Niger Innis

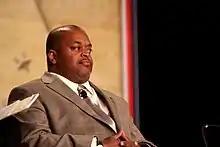
Innis in 2011

Innis is active in community and social organizations, including as Co-Chairman of the Affordable Power Alliance (APA), a coalition of Latino and African American ministerial organizations; Senior Citizen Advocates, which fights against public policies that raise energy costs; Advisory Committee Project 21 for the National Center for Public Policy Research; consultant to EEN247.com, and the Membership Committee of the National Rifle Association of America.